Alice in Wonderland (1915 film)

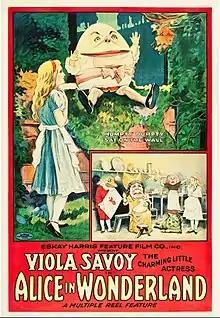
Theatrical release poster

Alice in Wonderland is a 1915 American silent film adaptation of Lewis Carroll's classic 1865 novel, "Alice's Adventures in Wonderland", directed and written by W. W. Young and starring Viola Savoy as Alice.